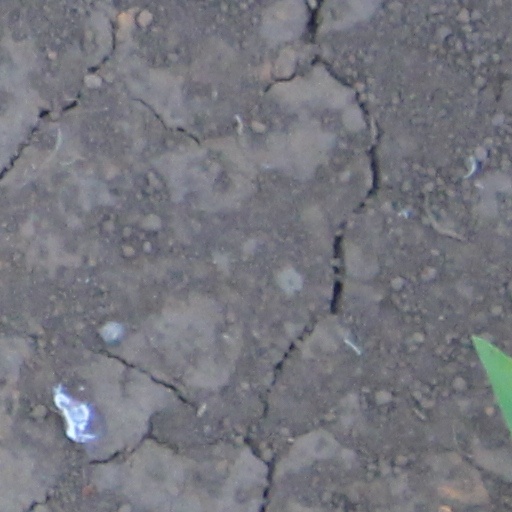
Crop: wheat